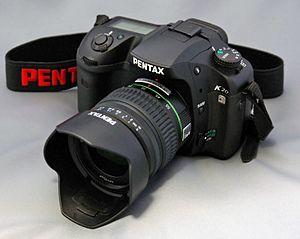
Ces boîtiers ont la particularité de coupler le miroir au déclencheur. La levée et descente du miroir est ainsi automatisée selon que l'on appuie ou relâche le déclencheur.
Le Pentax K20D et le Samsung GX-20 sont des appareils photographiques reflex numérique à objectif interchangeable fabriqués respectivement par Pentax et Samsung et annoncés le 24 janvier 2008. Le K20D est disponible depuis février 2008.